Ezio Amadeo

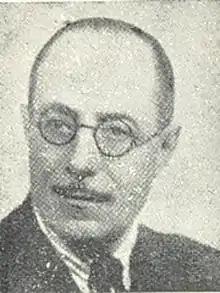
Ezio Amadeo

Amadeo was born in Milan. He represented the Italian Republican Party in the Chamber of Deputies from 1948 to 1953 and in the Senate of the Republic from 1953 to 1958.